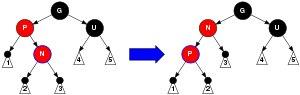
"Un arbre bicolore, ou arbre rouge-noir ou arbre rouge et noir est un type particulier d'arbre binaire de recherche équilibré, qui est une structure de données utilisée en informatique théorique. Les arbres bicolores ont été inventés en 1972 par Rudolf Bayer qui les nomme symmetric binary B-trees. Chaque nœud de l'arbre possède en plus de ses données propres un attribut binaire qui est souvent interprété comme sa ""couleur"". Cet attribut permet de garantir l'équilibre de l'arbre : lors de l'insertion ou de la suppression d'éléments, certaines propriétés sur les relations entre les nœuds et leurs couleurs doivent être maintenues, ce qui empêche l'arbre de devenir trop déséquilibré, y compris dans le pire des cas. Durant une insertion ou une suppression, les nœuds sont parfois réarrangés ou changent leur couleur afin que ces propriétés soient conservées.